Mason Verger

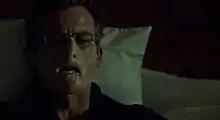
Joe Anderson as Mason Verger in the NBC series "Hannibal"

Mason Verger appears in the NBC television series "Hannibal" as the main antagonist for the second half of the second season and the first half of the third season. He is portrayed by Michael Pitt in the show's second season, and by Joe Anderson in the third. Series creator Bryan Fuller called this version of the character "The Joker to Hannibal's Batman".